Slovene months

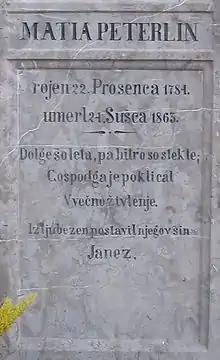
A gravestone in Rob with traditional Slovene month names: "Matia Peterlin. Born 22 January 1784, Died 24 March 1863. Long are the years, but quickly they have run their course. The Lord has called him into eternal life. Erected with love by his son Janez."

Multiple systems have been used in various Slovene-speaking regions, some of which were based on the names of saints (e.g., "jurjevščak" 'April', literally 'St. George's'), numbers (e.g., "prvnik" 'January', literally 'first'), or other features (e.g., "vetrnik" 'March', literally 'windy'). In the Prekmurje dialect of Slovene, the following system was attested: "sečen" 'January', "süšec" 'February', "mali traven" 'March', "velki traven" 'April', "risalšček" 'May', "ivanšček" 'June', "jakopešček" 'July', "mešnjek" 'August', "mihalšček" 'September', "vsesvišček" 'October', "andrejšček" 'November', "božič" 'December'.